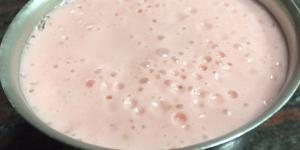
cuajada de fresa y queso